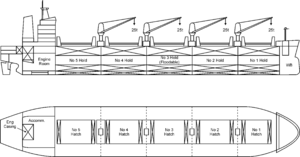
Plan d'ensemble typique d'un vraquier.